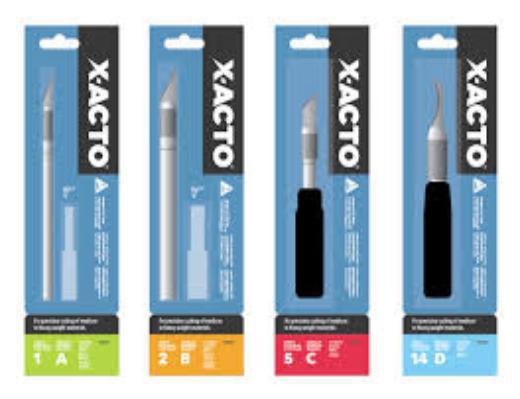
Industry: Necessities